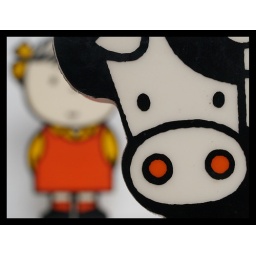
cow &amp;amp; girl by Dick Bruna.